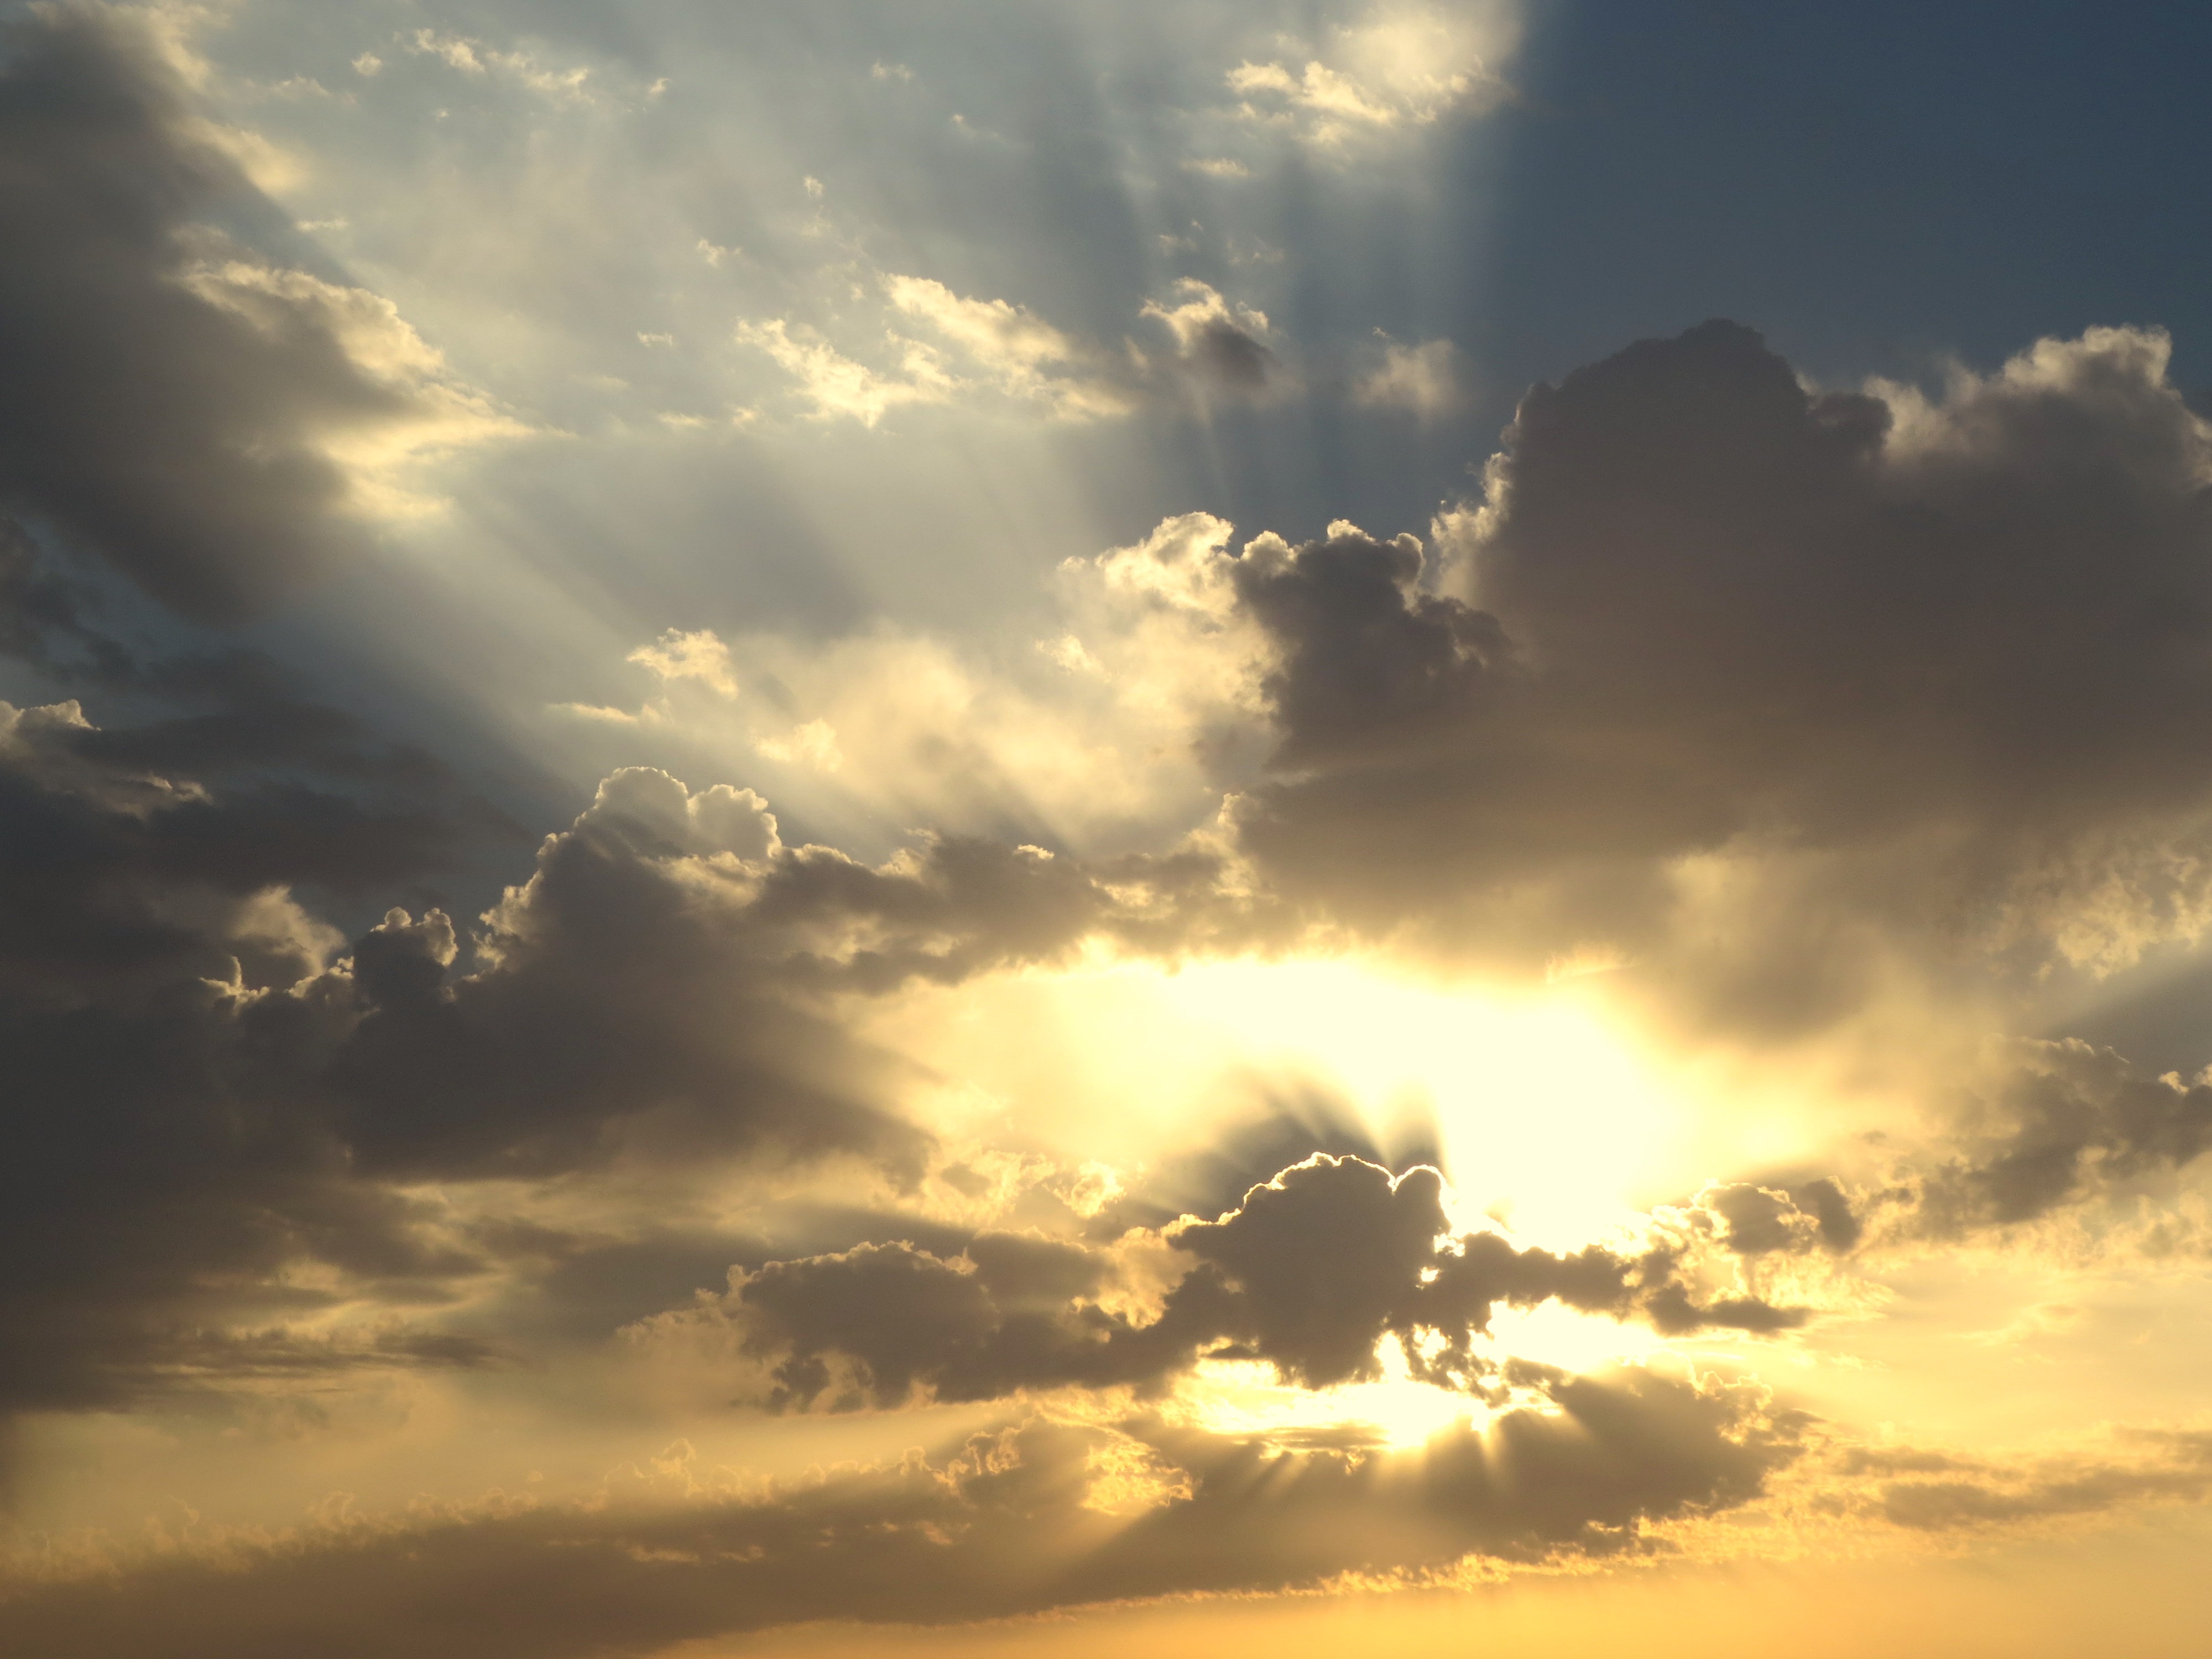
nature, horizon, cloud, sky, sun, sunrise, sunset, sunlight, morning, dawn, atmosphere, dusk, evening, cumulus, sunny, afterglow, meteorological phenomenon, red sky at morning